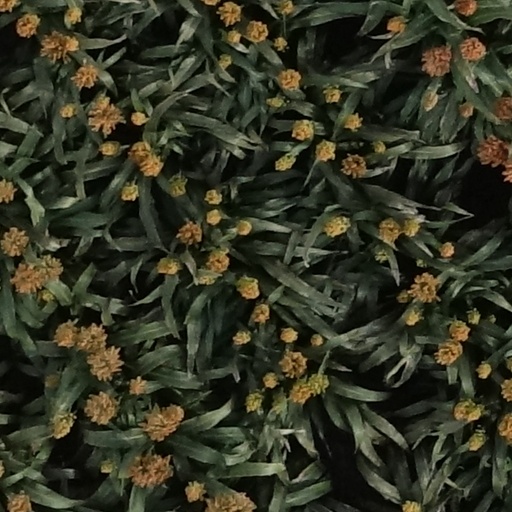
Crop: sorghum